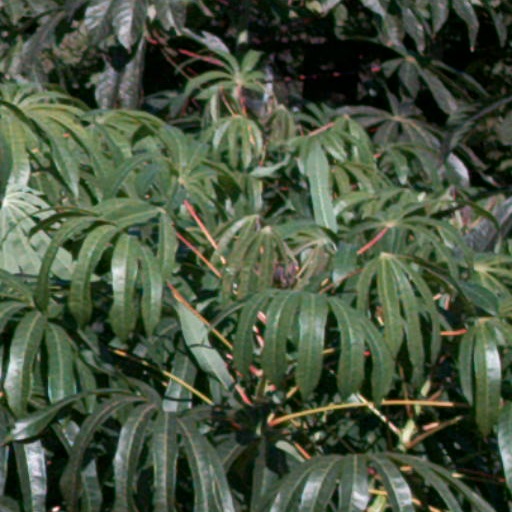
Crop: cassava